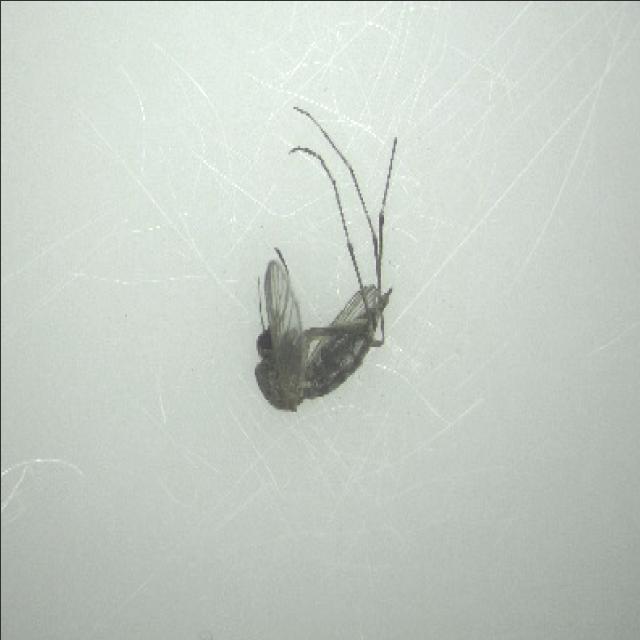
Species: aedes_vexans